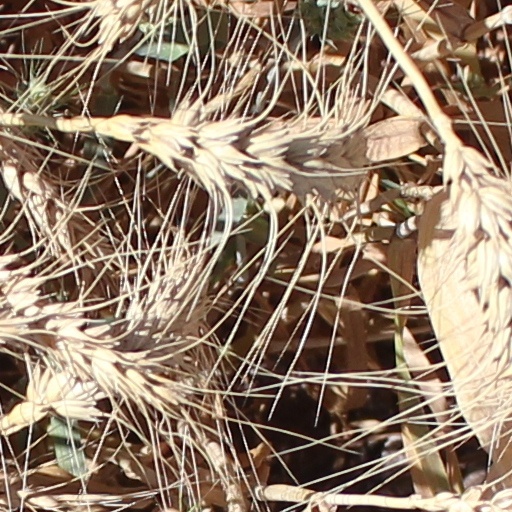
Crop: wheat